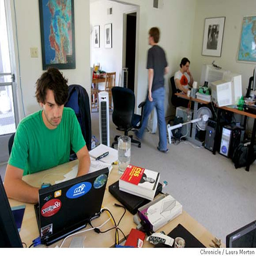
A man sitting at his desk in an office setting.
A man in green shirt working at a table with laptop.
Men working on laptops at separate desks in an office.
A room with two men using computers and another man walking.
An office setting with people sitting on their desks in front of computers.